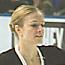
Age: 21